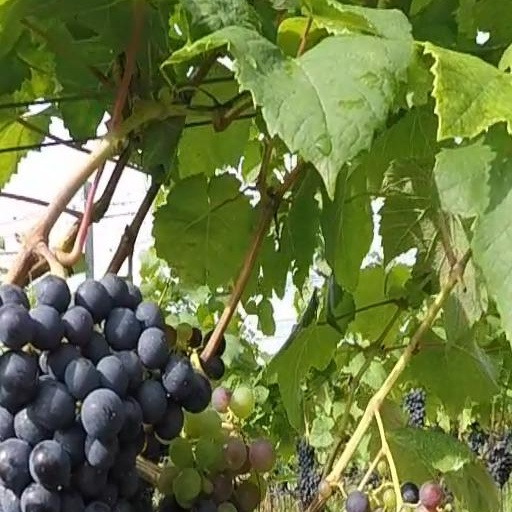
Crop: grape